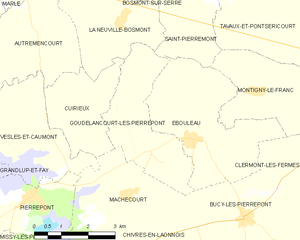
Carte des communes françaises: Goudelancourt-lès-Pierrepont